Describe the emotion expressed in this image:  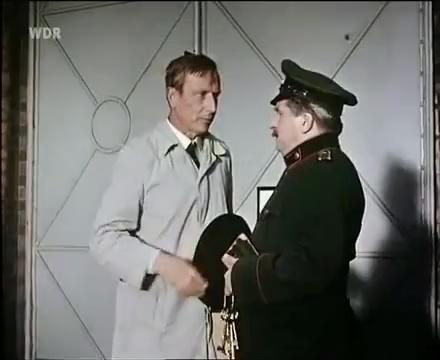
This person displays Suffering, valence and arousal with low intensity.